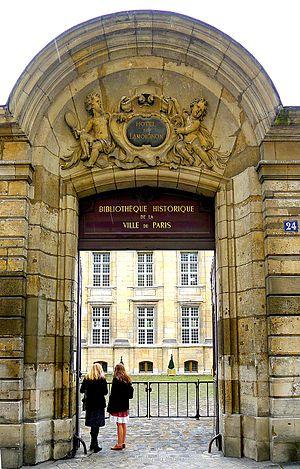
Rue Pavée (n°24, entrée de l'hôtel d'Angoulême Lamoignon) - Paris IV
La rue Pavée est une rue située en plein cœur du quartier du Marais, dans le 4ᵉ arrondissement de Paris.